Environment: real
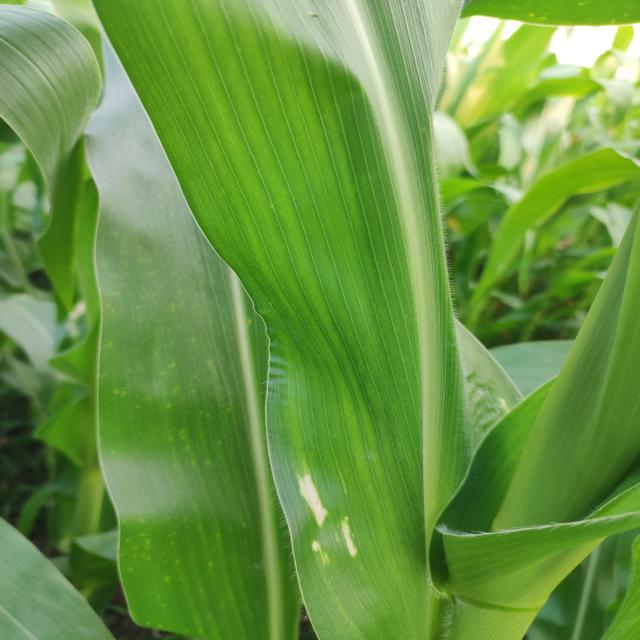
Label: northern_corn_leaf_blight